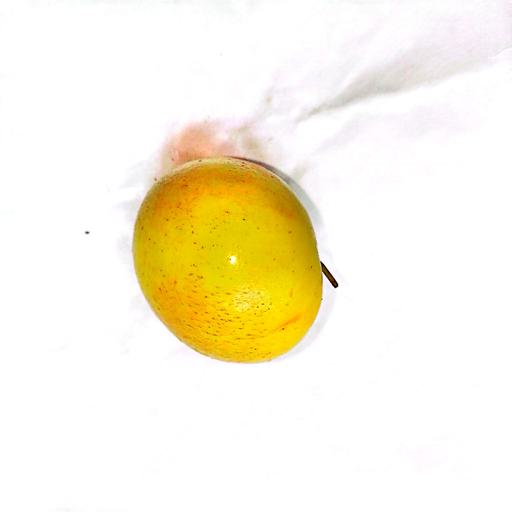
Label: healthy